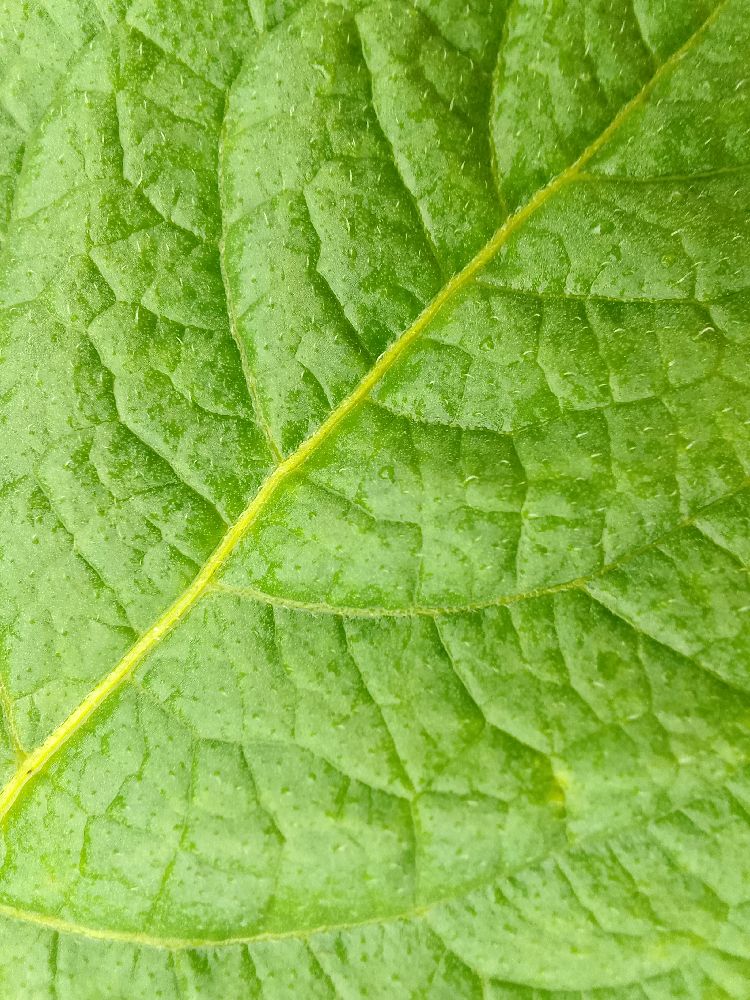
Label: Healthy